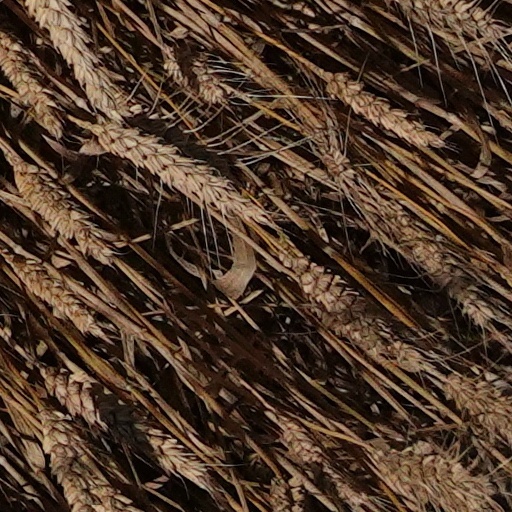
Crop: wheat